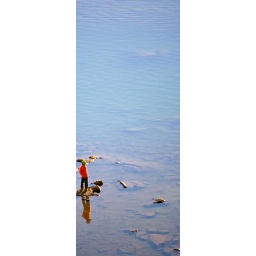
A little boy stands alone on a rock in the lake at the Great St Bernard Pass